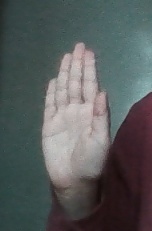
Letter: seen